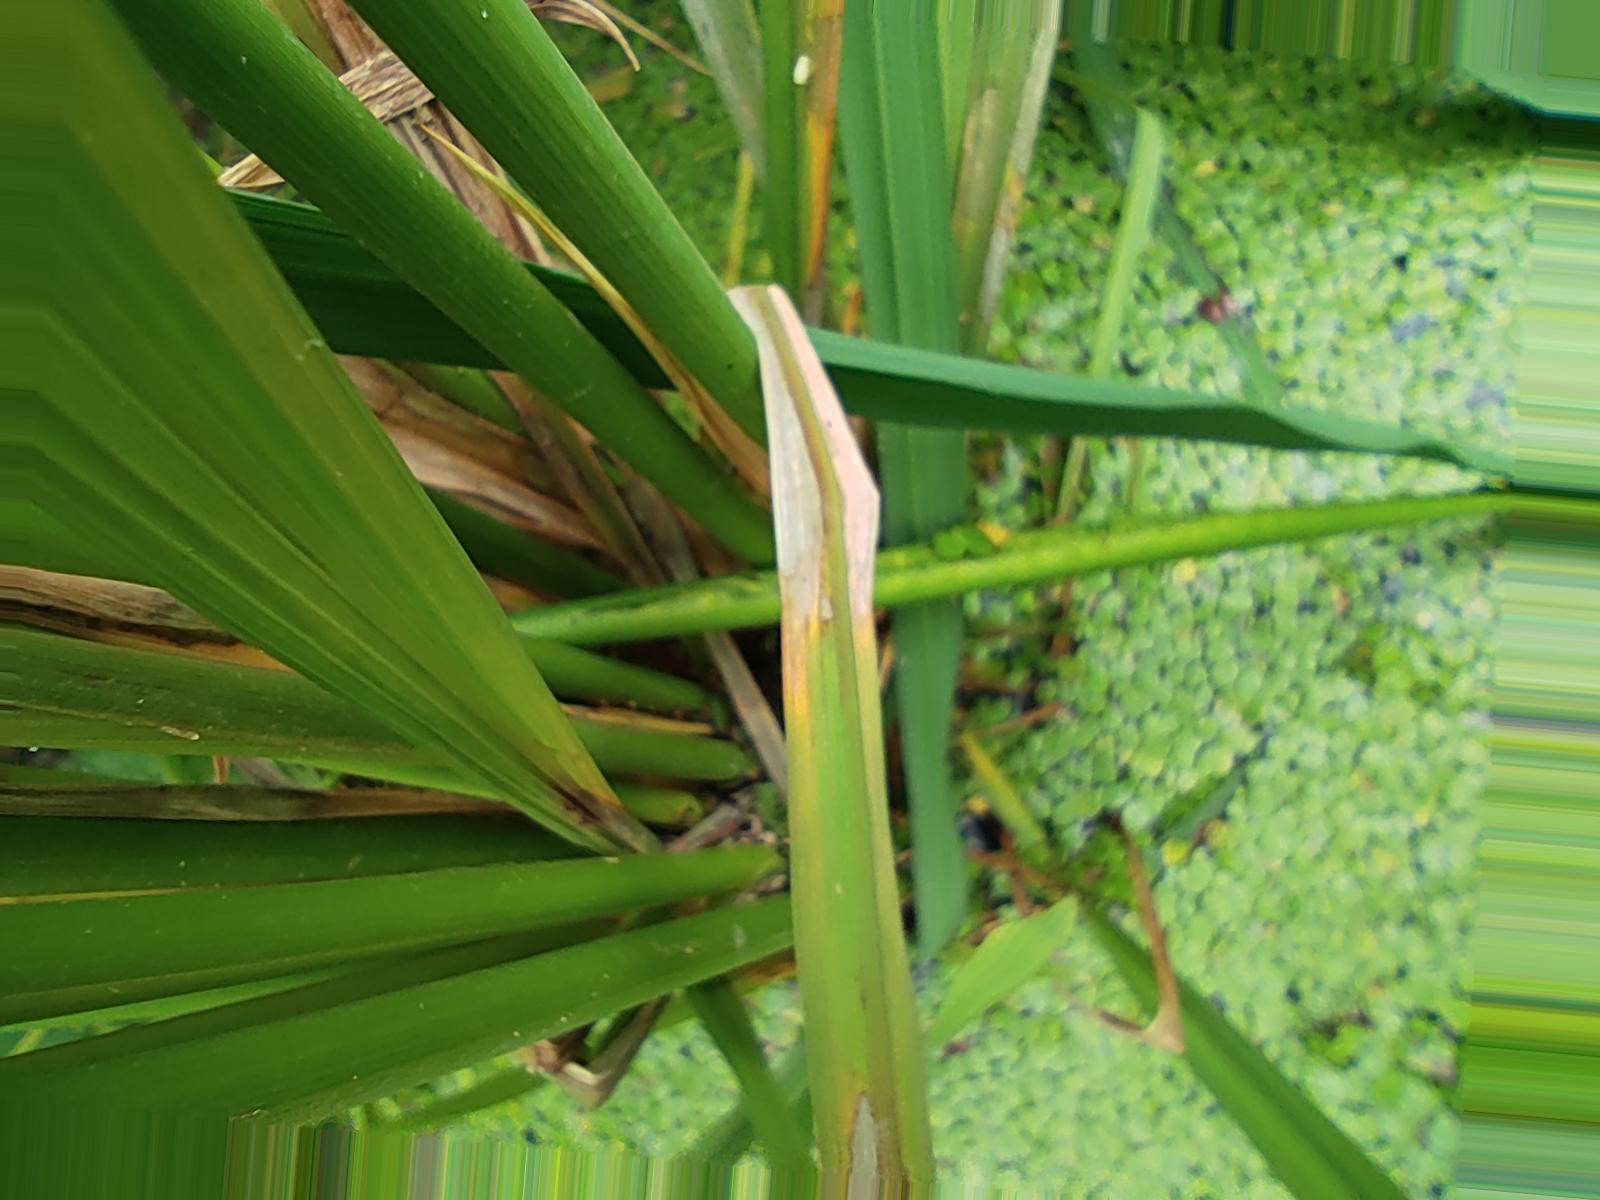
Nhãn: Bệnh Đốm Vằn ( Khô vằn ) ( Sheath Blight )